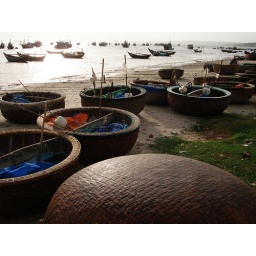
Fishing figures heavily in the coastal towns using wooden boats and traditional wicker type round boats